Liberia

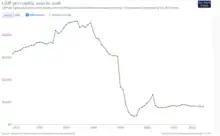
Real GDP per capita development, since 1950

Liberia is divided into fifteen counties, which, in turn, are subdivided into a total of 90 districts and further subdivided into "clans". The oldest counties are Grand Bassa and Montserrado, both founded in 1839 prior to Liberian independence. Gbarpolu is the newest county, created in 2001. Nimba is the largest of the counties in size at , while Montserrado is the smallest at . Montserrado is also the most populous county with 1,144,806 residents as of the 2008 census.